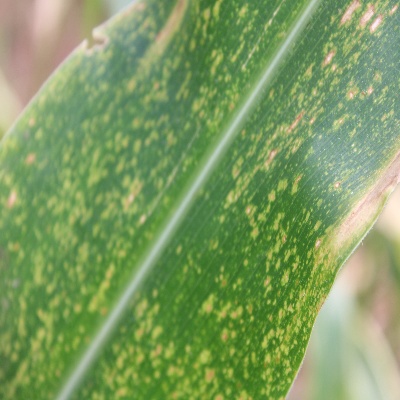
Crop: Maize
Condition: leaf spot